Stance (martial arts)

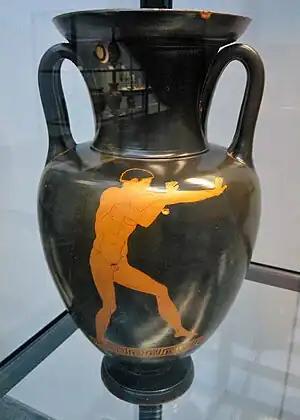
Pankratiast in fighting stance, Ancient Greek red-figure amphora, 440 BC.

In martial arts, stances are the distribution, foot orientation and body positions (particularly the legs and torso) adopted when attacking, defending, advancing, or retreating. In many Asian martial arts, the most widely used stance is a shallow standing squat. This position is generally employed as it is a neutral and agile position from which both attacks and defences may be launched. It provides for the delivery of force when attacking and stability when defending.